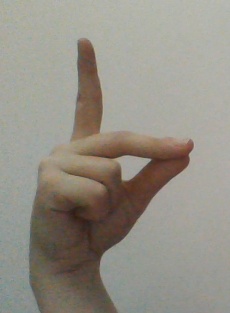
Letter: ta